Pascow

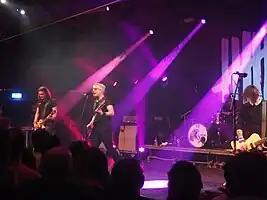
Pascow playing the release show for their album "Sieben" on February 4, 2023 at the Garage, Saarbrücken

Pascow is a German punk band from Gimbweiler in Rheinland-Pfalz founded in 1998. Pascow has released seven studio albums. Their first three albums were released on the , associated with the fanzine of the same name. Their last four albums have been released on the indie label , which has also released records from Spermbirds, Bambix, and . Their most recent album, "Sieben", reached 5th place in the German album charts in 2023.